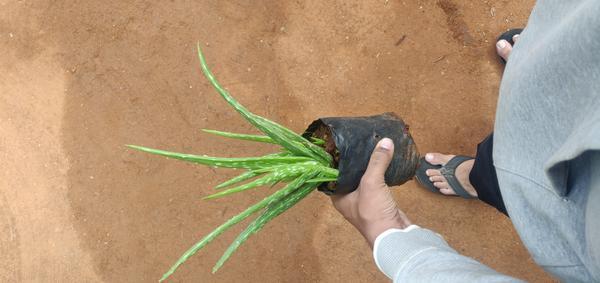
Plant: Aloevera